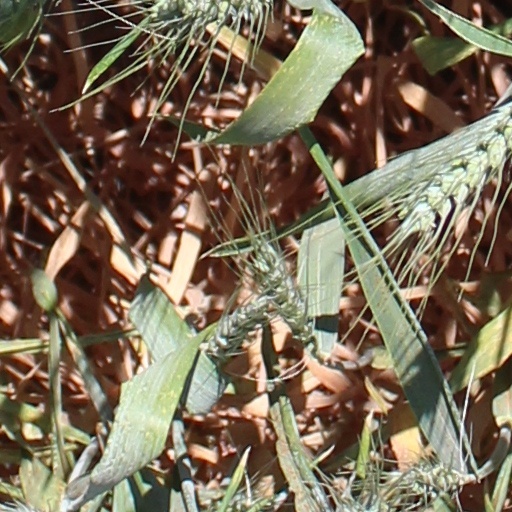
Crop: wheat